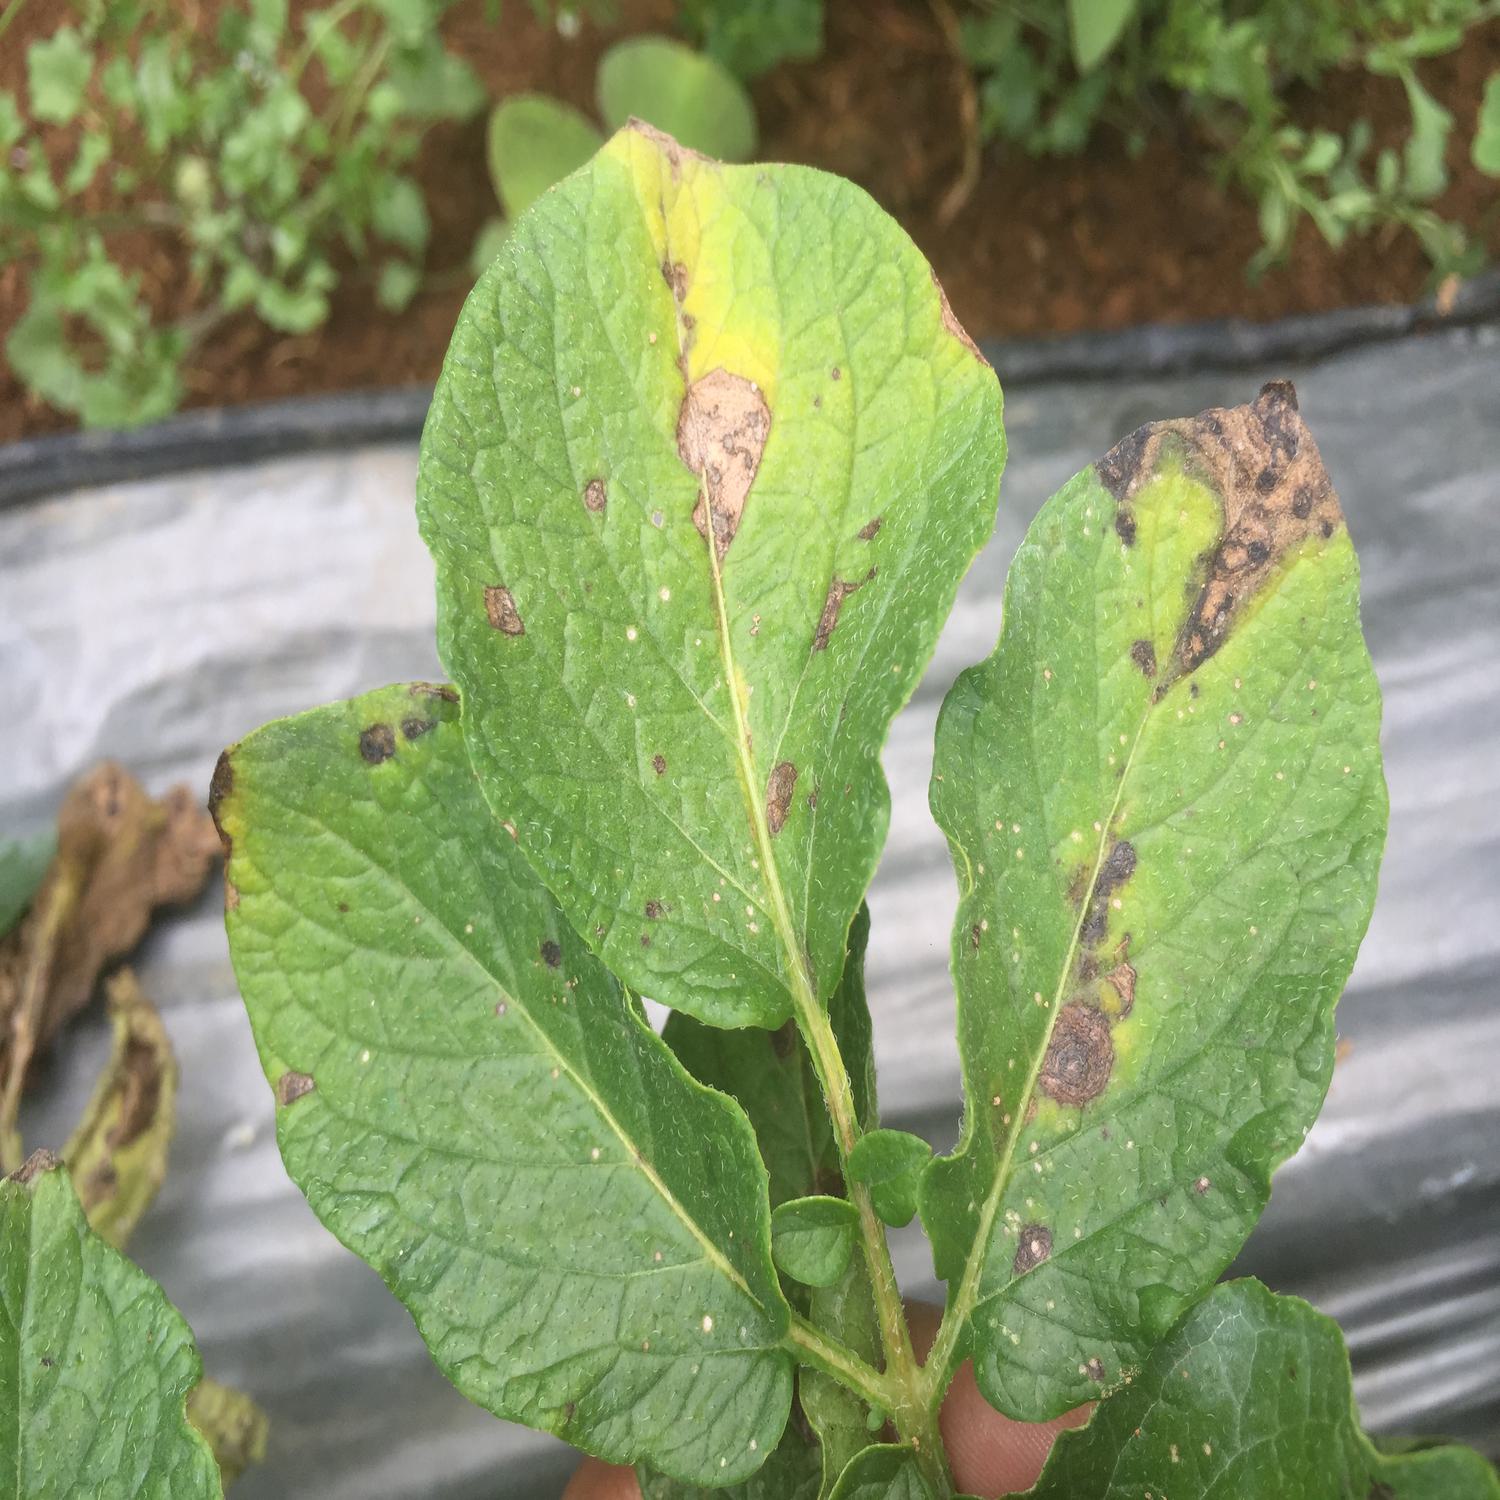
Label: Fungi